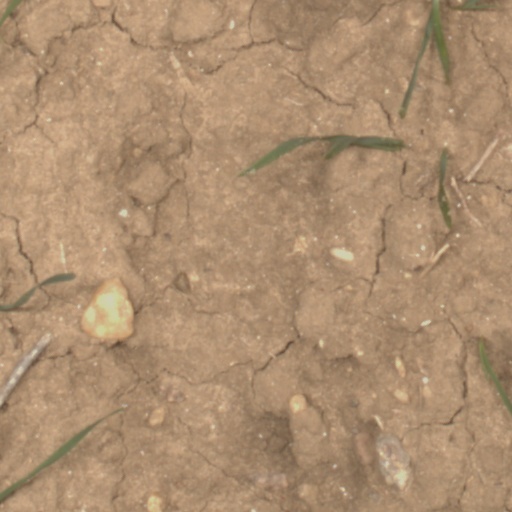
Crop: wheat